Theodore Roosevelt

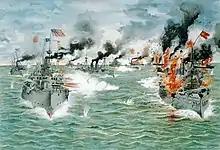
The Asiatic Squadron destroying the Spanish fleet in the Battle of Manila Bay on May 1, 1898

Roosevelt first visited the Dakota Territory in 1883 to hunt bison. Exhilarated by the western lifestyle and with the cattle business booming, Roosevelt invested $14,000 (equivalent to $ in ) in hope of becoming a prosperous cattle rancher. For several years, he shuttled between his home in New York and ranch in Dakota.